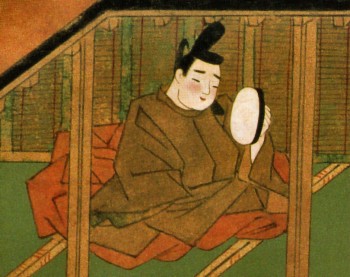
จักรพรรดิโยเม

จักรพรรดิโยเม () (พ.ศ. 1061 - พ.ศ. 1130) เป็นจักรพรรดิญี่ปุ่นรัชกาลที่ 31Imperial Household Agency ("Kunaichō"): 用明天皇 (31) ตามที่ได้จัดเรียงไว้ในรายพระนามจักรพรรดิญี่ปุ่นPonsonby-Fane, Richard. (1959). "The Imperial House of Japan," p. 46.
จักรพรรดิโยเมครองราชย์ตั้งแต่ปีพ.ศ. 1128 จนกระทั่งพระองค์เสร็จสวรรคตBrown, Delmer "et al." (1979). "Gukanshō," p.263; Titsingh, Isaac. (1834).
==การอภิเษกสมรส==
จักรพรรดิโยเมเป็นพระราชโอรสองค์ที่ 4 ของจักรพรรดิคิมเม และพระราชชนนีคือโสะกะ โนะ คิตะชิฮิเมะ ธิดาของโสะกะ โนะ อินะเมะVarley, p.125.
*ในปีพ.ศ. 1129 จักรพรรดิโยเมอภิเษกสมรสกับเจ้าหญิงอะนะโนะเบะ โนะ ฮะชิฮิโตะ ผู้เป็นพระกนิษฐภคินี () ซึ่งพระชนนีคือธิดาอีกคนของอินะเมะ ซึ่งมีพระนามว่าโซะกะ โนะ โอะอะเนะ ฮิเมะ เจ้าหญิงอะนะโนะเบะ โนะ ฮะชิฮิโตะให้กำเนิดพระราชบุตร 4 พระองค์ รวมถึงเจ้าชายโชโตะกุซึ่งภายหลังพระองค์เป็นมกุฎราชกุมารและผู้สำเร็จราชการแทนจักรพรรดินีซุอิโกะ พระราชบุตรองค์ที่สองคือเจ้าชายคุเมะ องค์ที่สามคือเจ้าชายเยะกุริ และองค์ที่สี่คือเจ้าชายมะมุตะ
*อิชิคินะ (ธิดาของโสะกะ โนะ อินะเมะ) อภิเษกสมรสกับจักรพรรดิโยเม ให้กำเนิดเจ้าชายทะเมะ (หรืออีกพระนามคือโทะโยะระ)
*ฮิโระโกะ (ธิดาของอิฮะมุระ หรือคะสึระกิ โนะ อะทะเฮะ) ให้กำเนิดเจ้าชายมะโระโกะ และเจ้าชายนุกะเดะ ฮิเมะ
จักรพรรดิโยเมมีพระมเหสี 3 พระองค์ พระราชบุตรและพระราชธิดาอีก 7 พระองค์Brown, p. 263.
พระราชบุตรของจักรพรรดิโยะเม ซึ่งมีพระนามว่าเจ้าชายอุมะยะโดะ เป็นที่รู้จักกันในนามเจ้าชายโชโตะกุ.Varley, pp.125–129.
==ข้อมูลเพิ่มเติม==
* จักรพรรดิญี่ปุ่น
* รายพระนามจักรพรรดิญี่ปุ่น
หมวดหมู่:จักรพรรดิญี่ปุ่น
หมวดหมู่:บุคคลในยุคอะซุกะ
== อ้างอิง ==